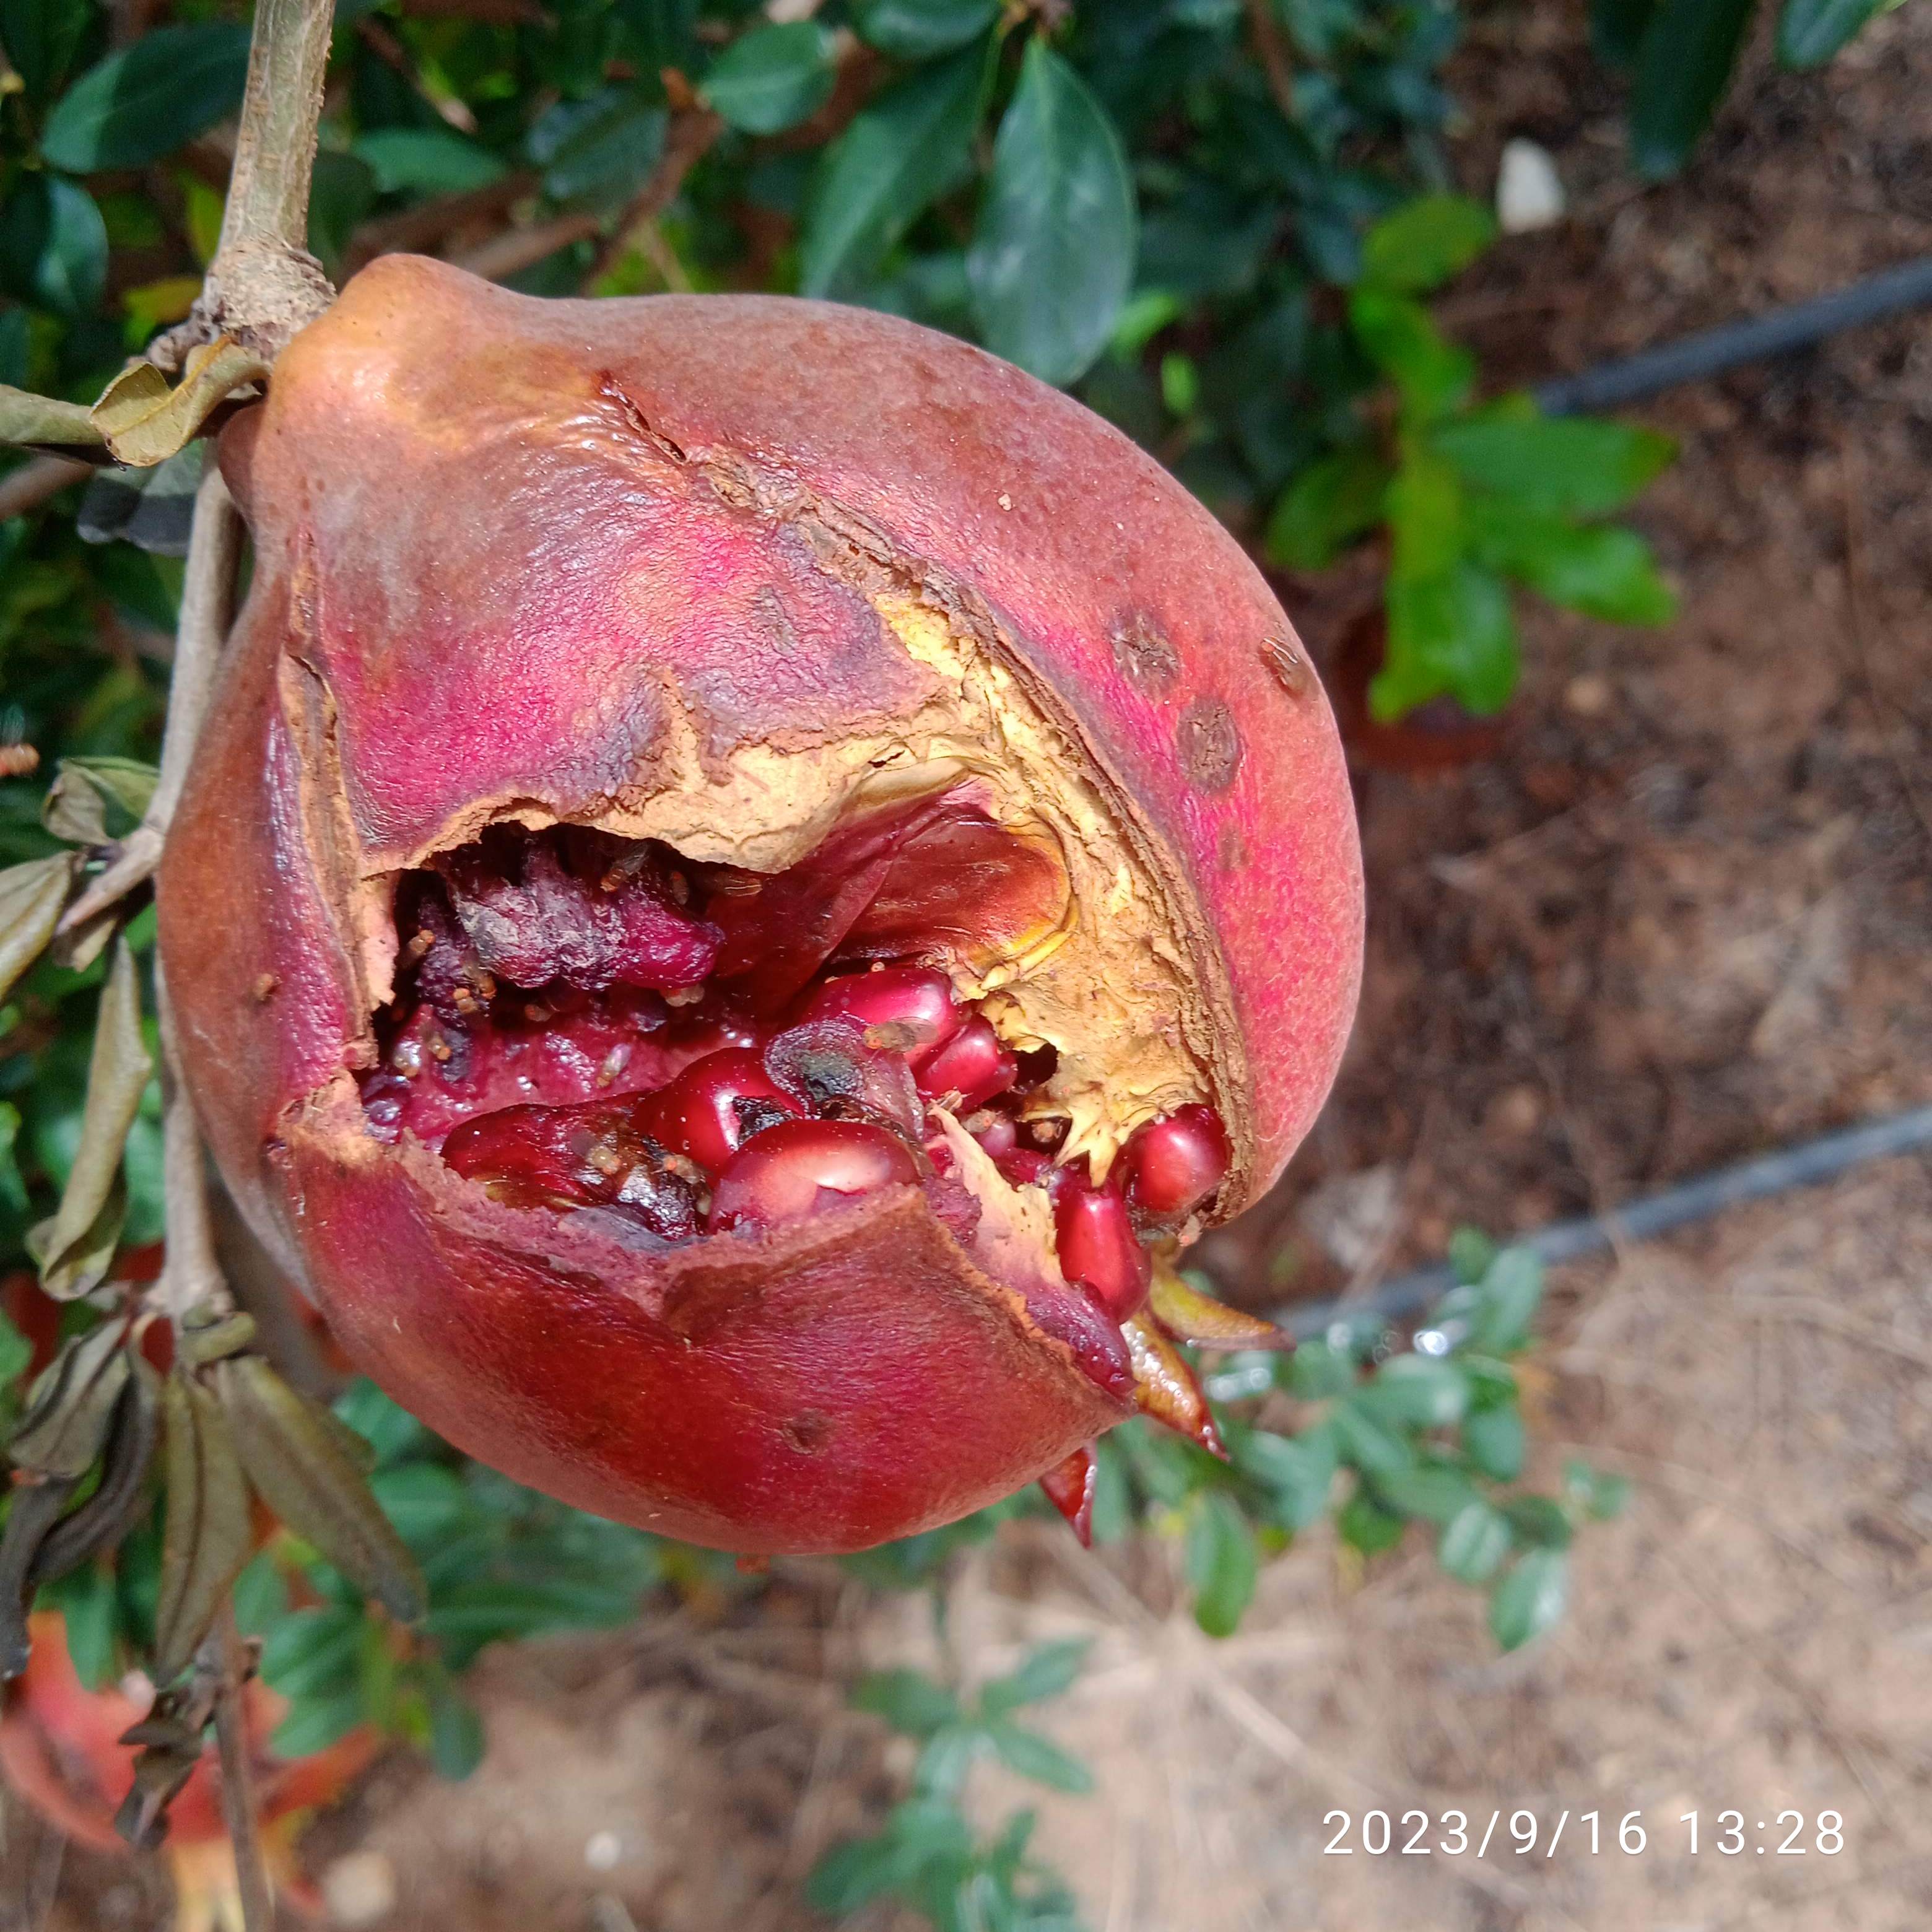
Label: Bacterial_Blight